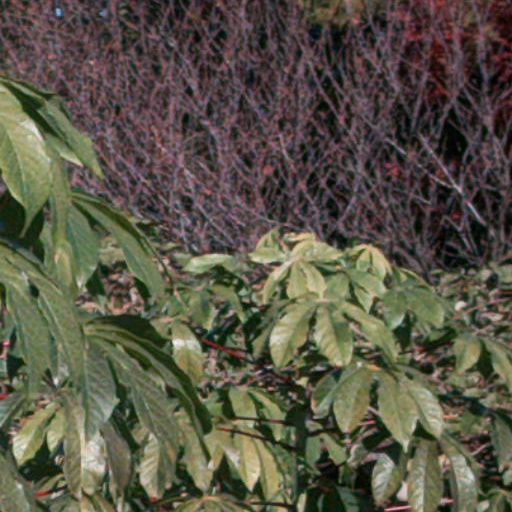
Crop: cassava